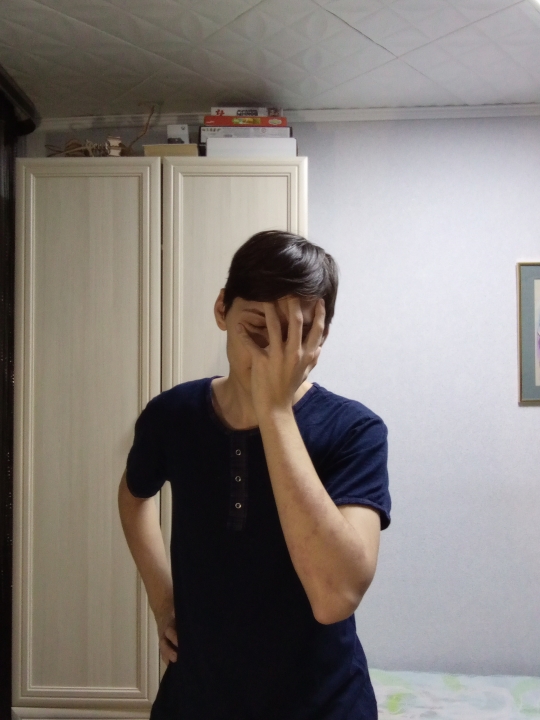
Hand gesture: no_gesture